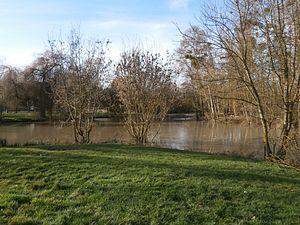
Le confluent de l'Indre et de l'Indrois
Azay-sur-Indre est une commune française du département d'Indre-et-Loire en région Centre-Val de Loire. Le village rural est installé sur le flanc ouest d'une vallée au confluent de l'Indre et l'Indrois. Le fond de la vallée, sujet aux inondations, n'a été que très peu bâti. Azay n'apparaît qu'au Moyen Âge, les témoignages des époques antérieures étant très ténus. Successivement fief, paroisse puis enfin commune, Azay a toujours porté ce nom, assorti d'un déterminant qui fut souvent le patronyme du propriétaire du lieu. Le dernier détenteur d'une partie des terres d'Azay, juste avant la Révolution française, fut le marquis de La Fayette.
L'Indrois est une rivière française, qui coule dans les départements de l'Indre et d'Indre-et-Loire, en région Centre-Val de Loire, et un affluent de Indre, donc un sous-affluent de la Loire.